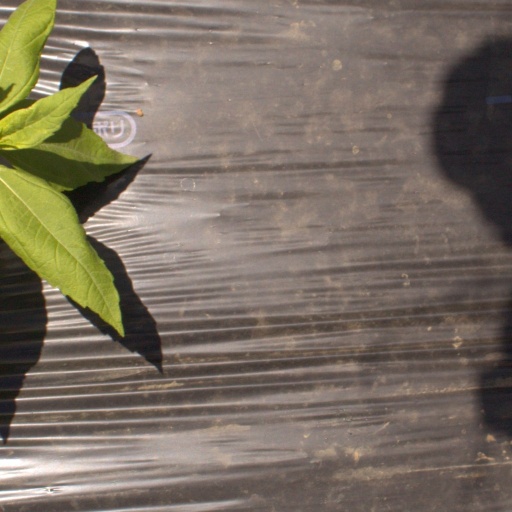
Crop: Jerusalem artichoke